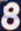
Number: 8